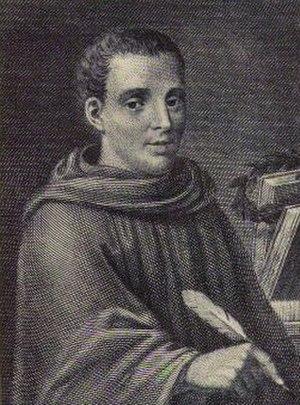
Agnolo Firenzuola était un écrivain toscan du XVIᵉ siècle.